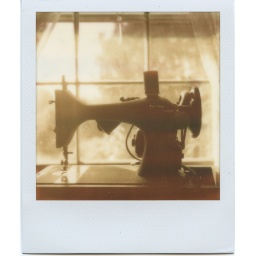
PX100 SX-70 (modified) Even indoors a black cloth bag lets enough light in to fog the picture.